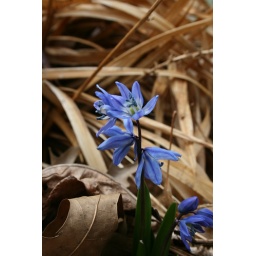
This little blue flower shines amidst the left over leaves and foliage of last year's garden glories.